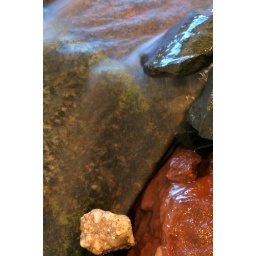
My daughter and I collected rocks outside, arranged them in the sink and let the faucet run. Exposure time: 1 sec.